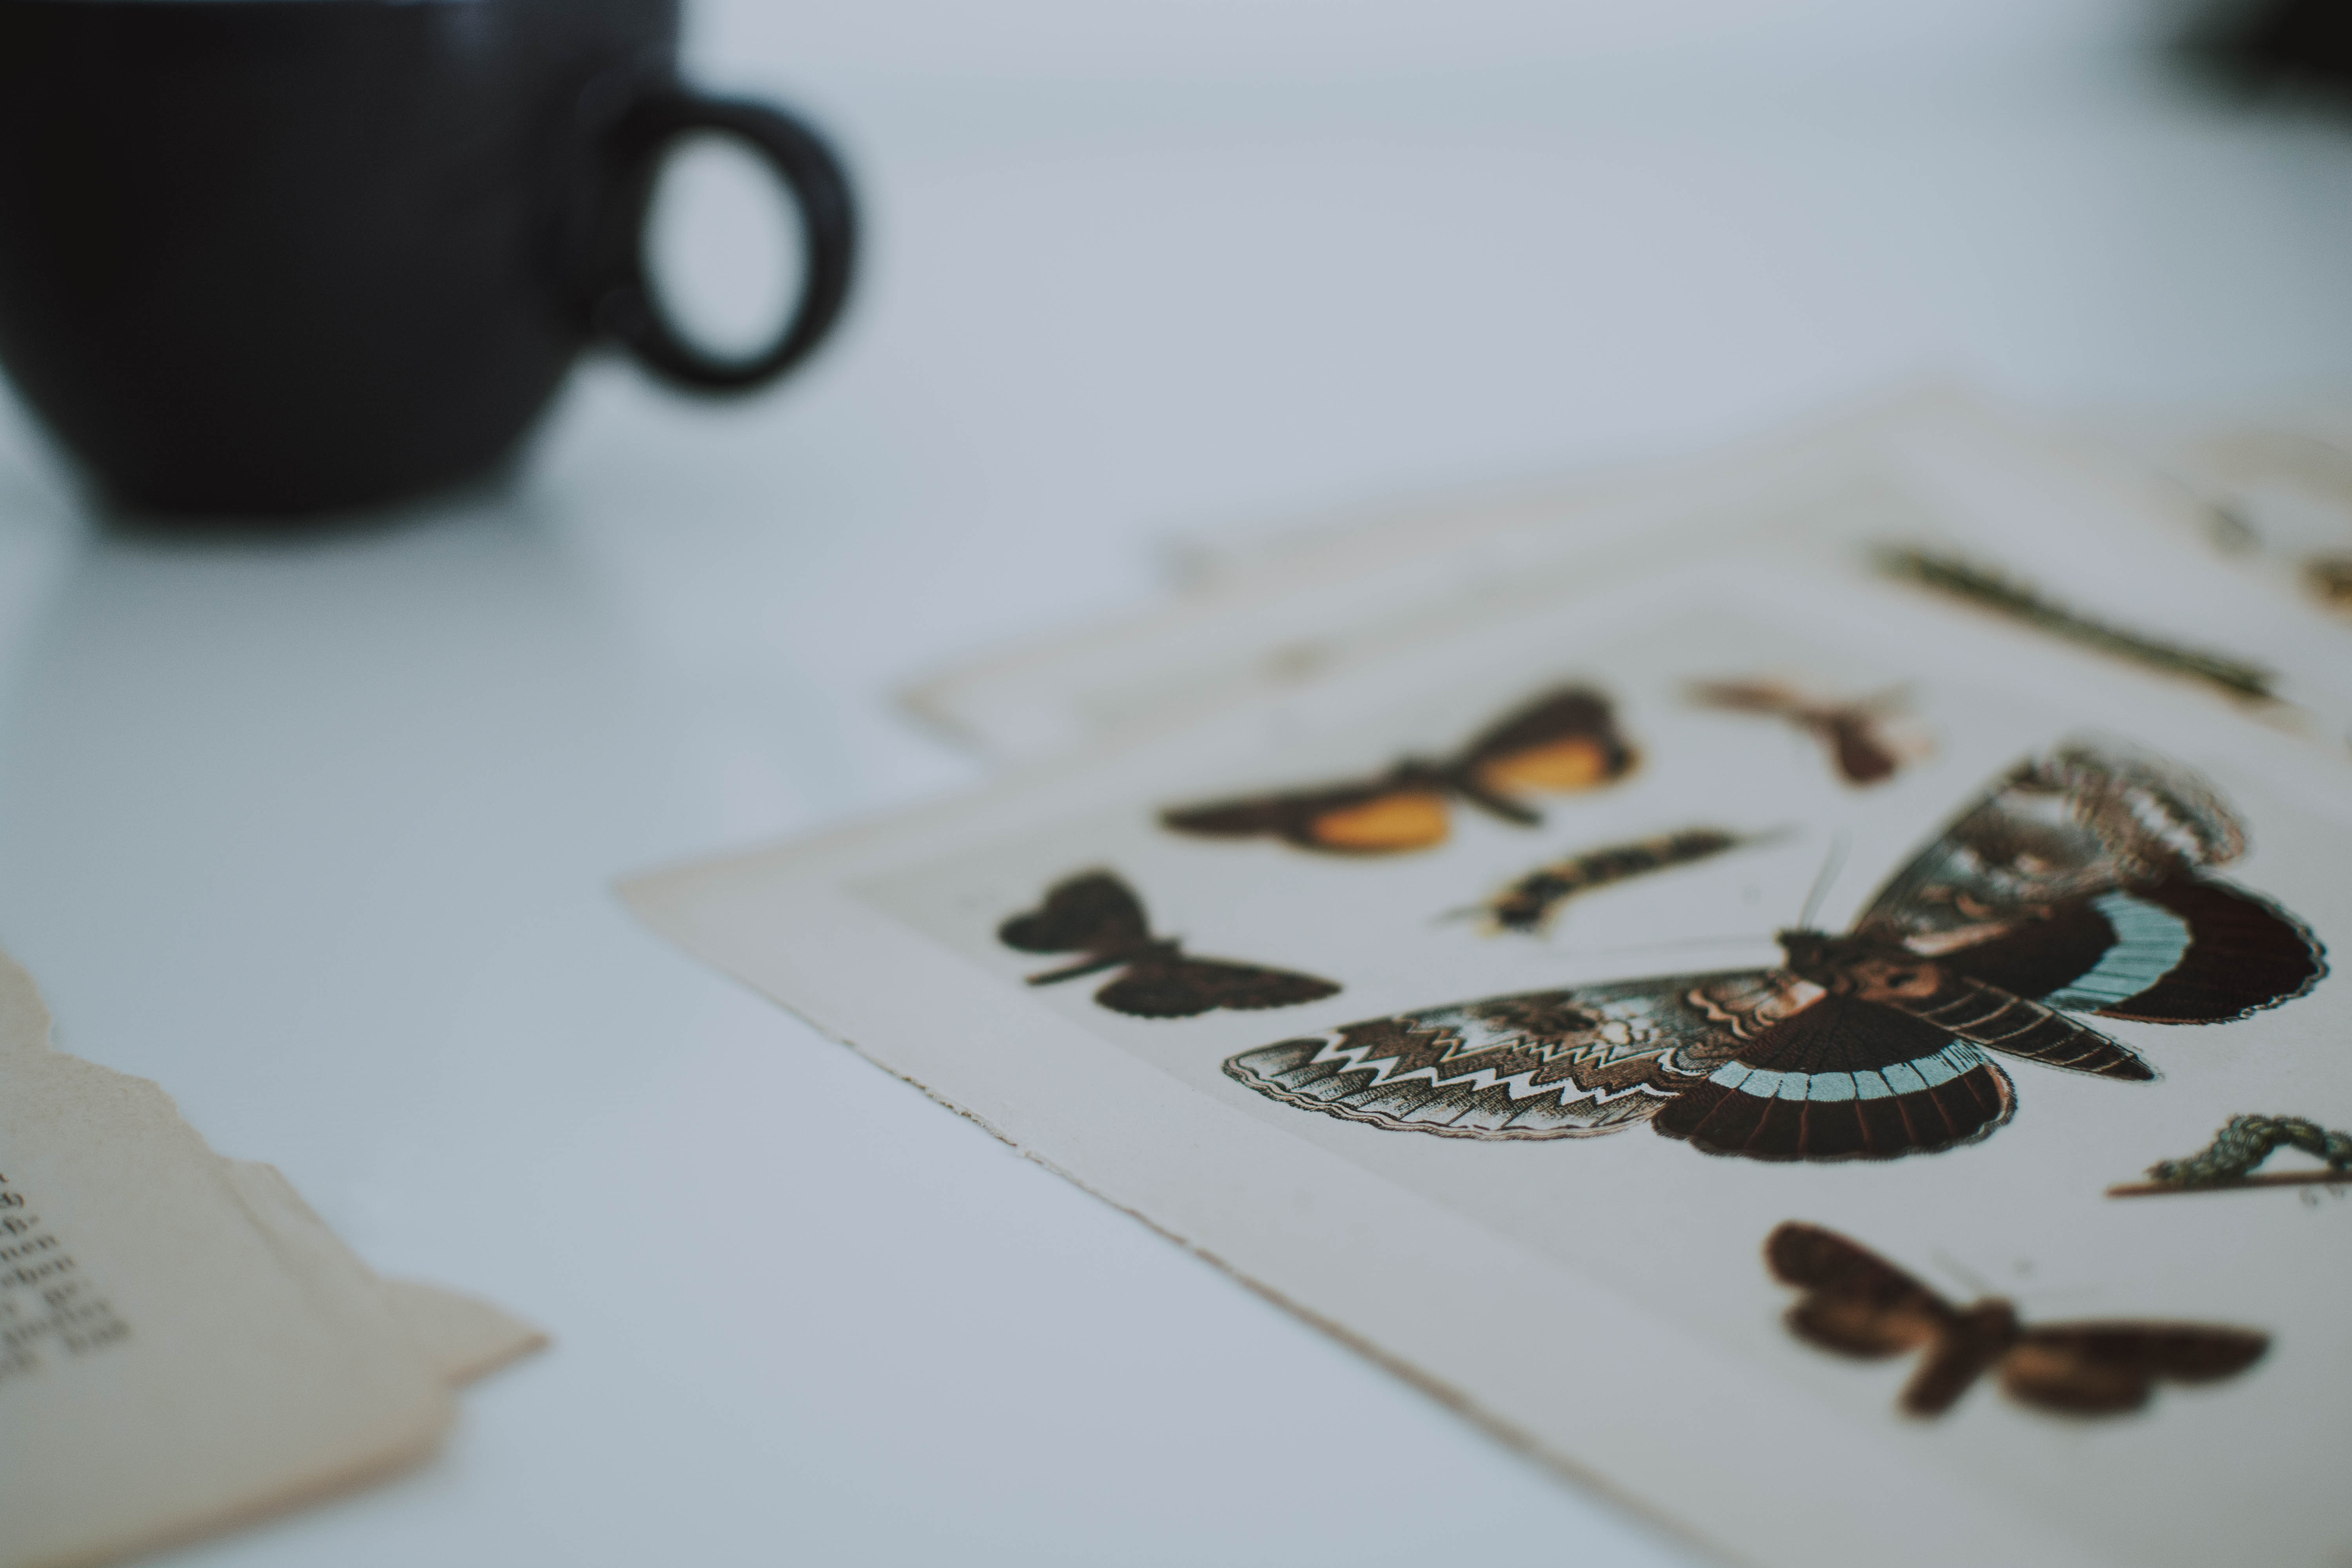
font